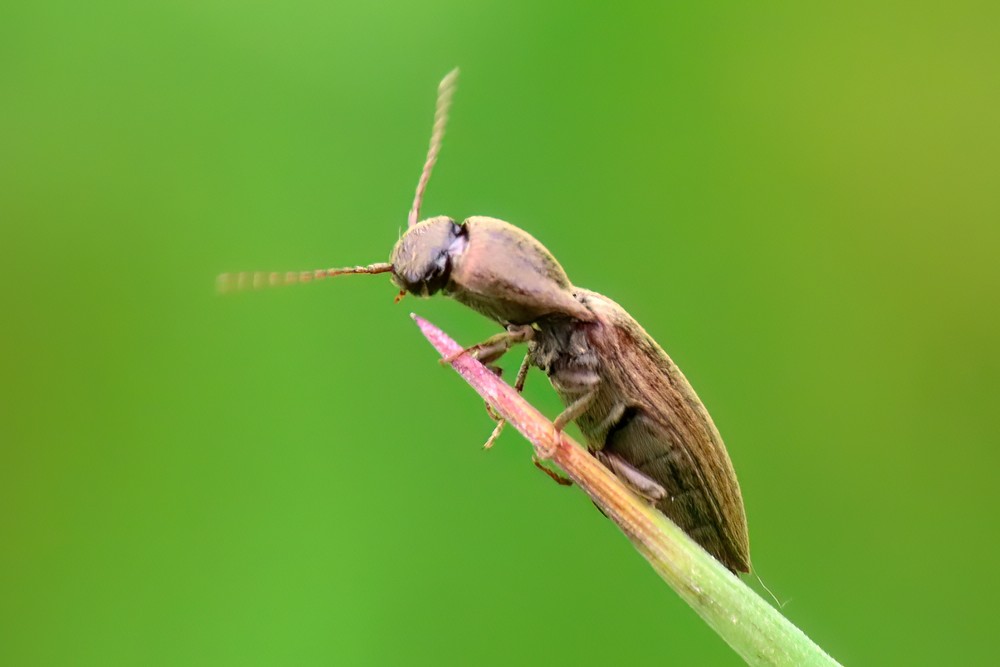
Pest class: clickbeetles_wireworms